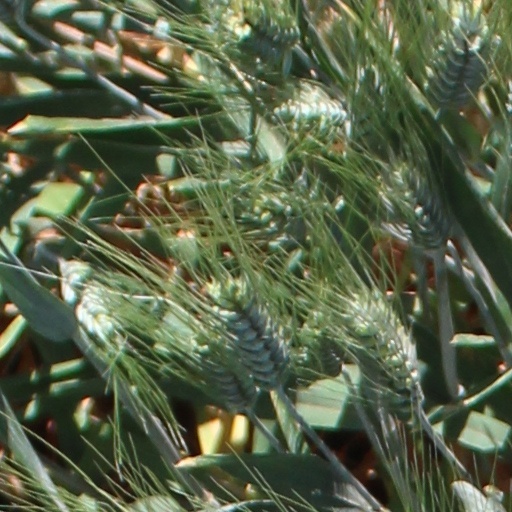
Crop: wheat